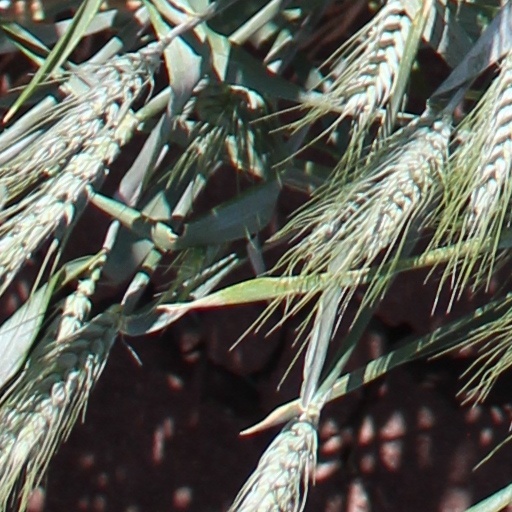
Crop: wheat